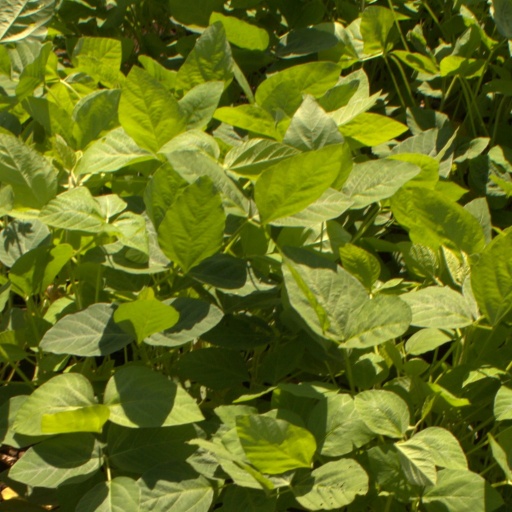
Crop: soybean